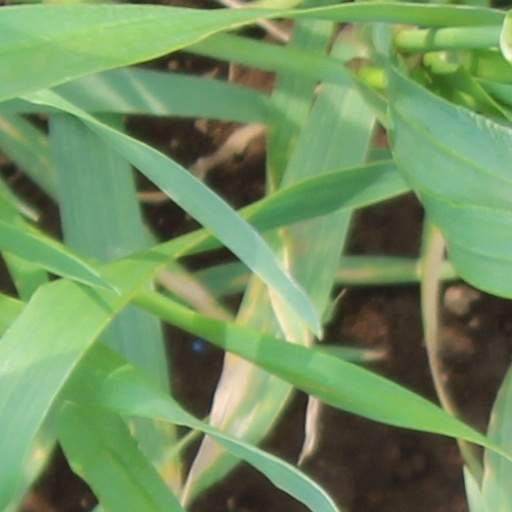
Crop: wheat